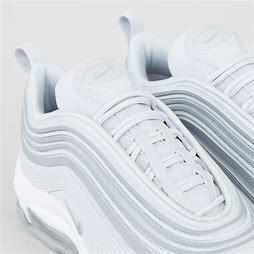
Brand: Nike
Model: Air Max 97 Ultra 17